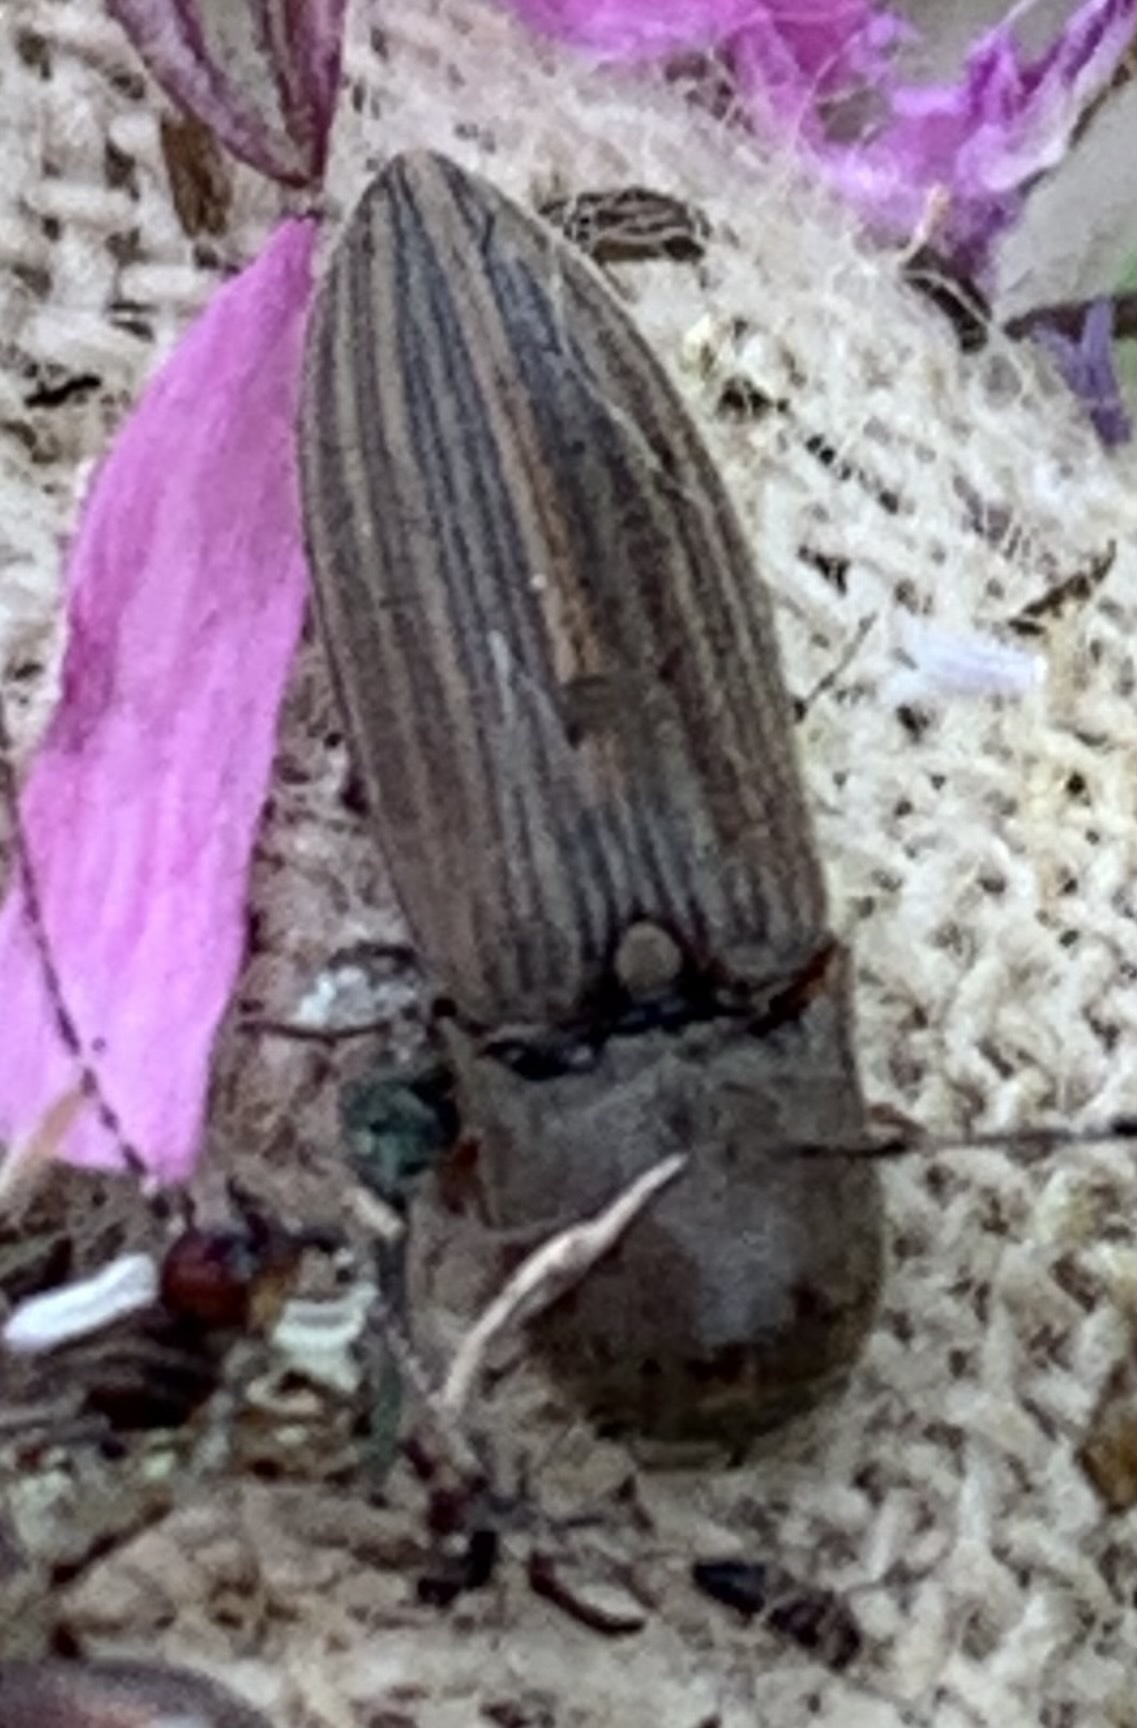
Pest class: clickbeetles_wireworms